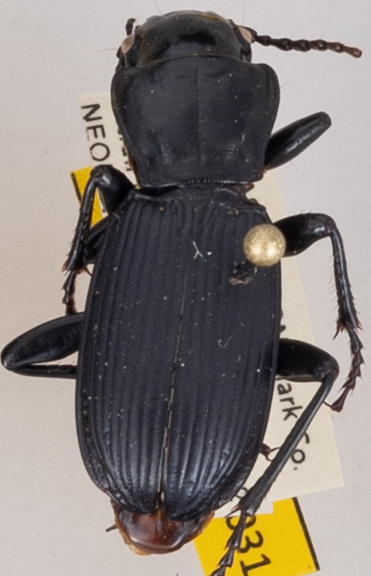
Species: Pterostichus lama
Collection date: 2018-06-26
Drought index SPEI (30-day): -0.926
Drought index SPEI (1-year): -0.572
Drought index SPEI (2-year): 0.71